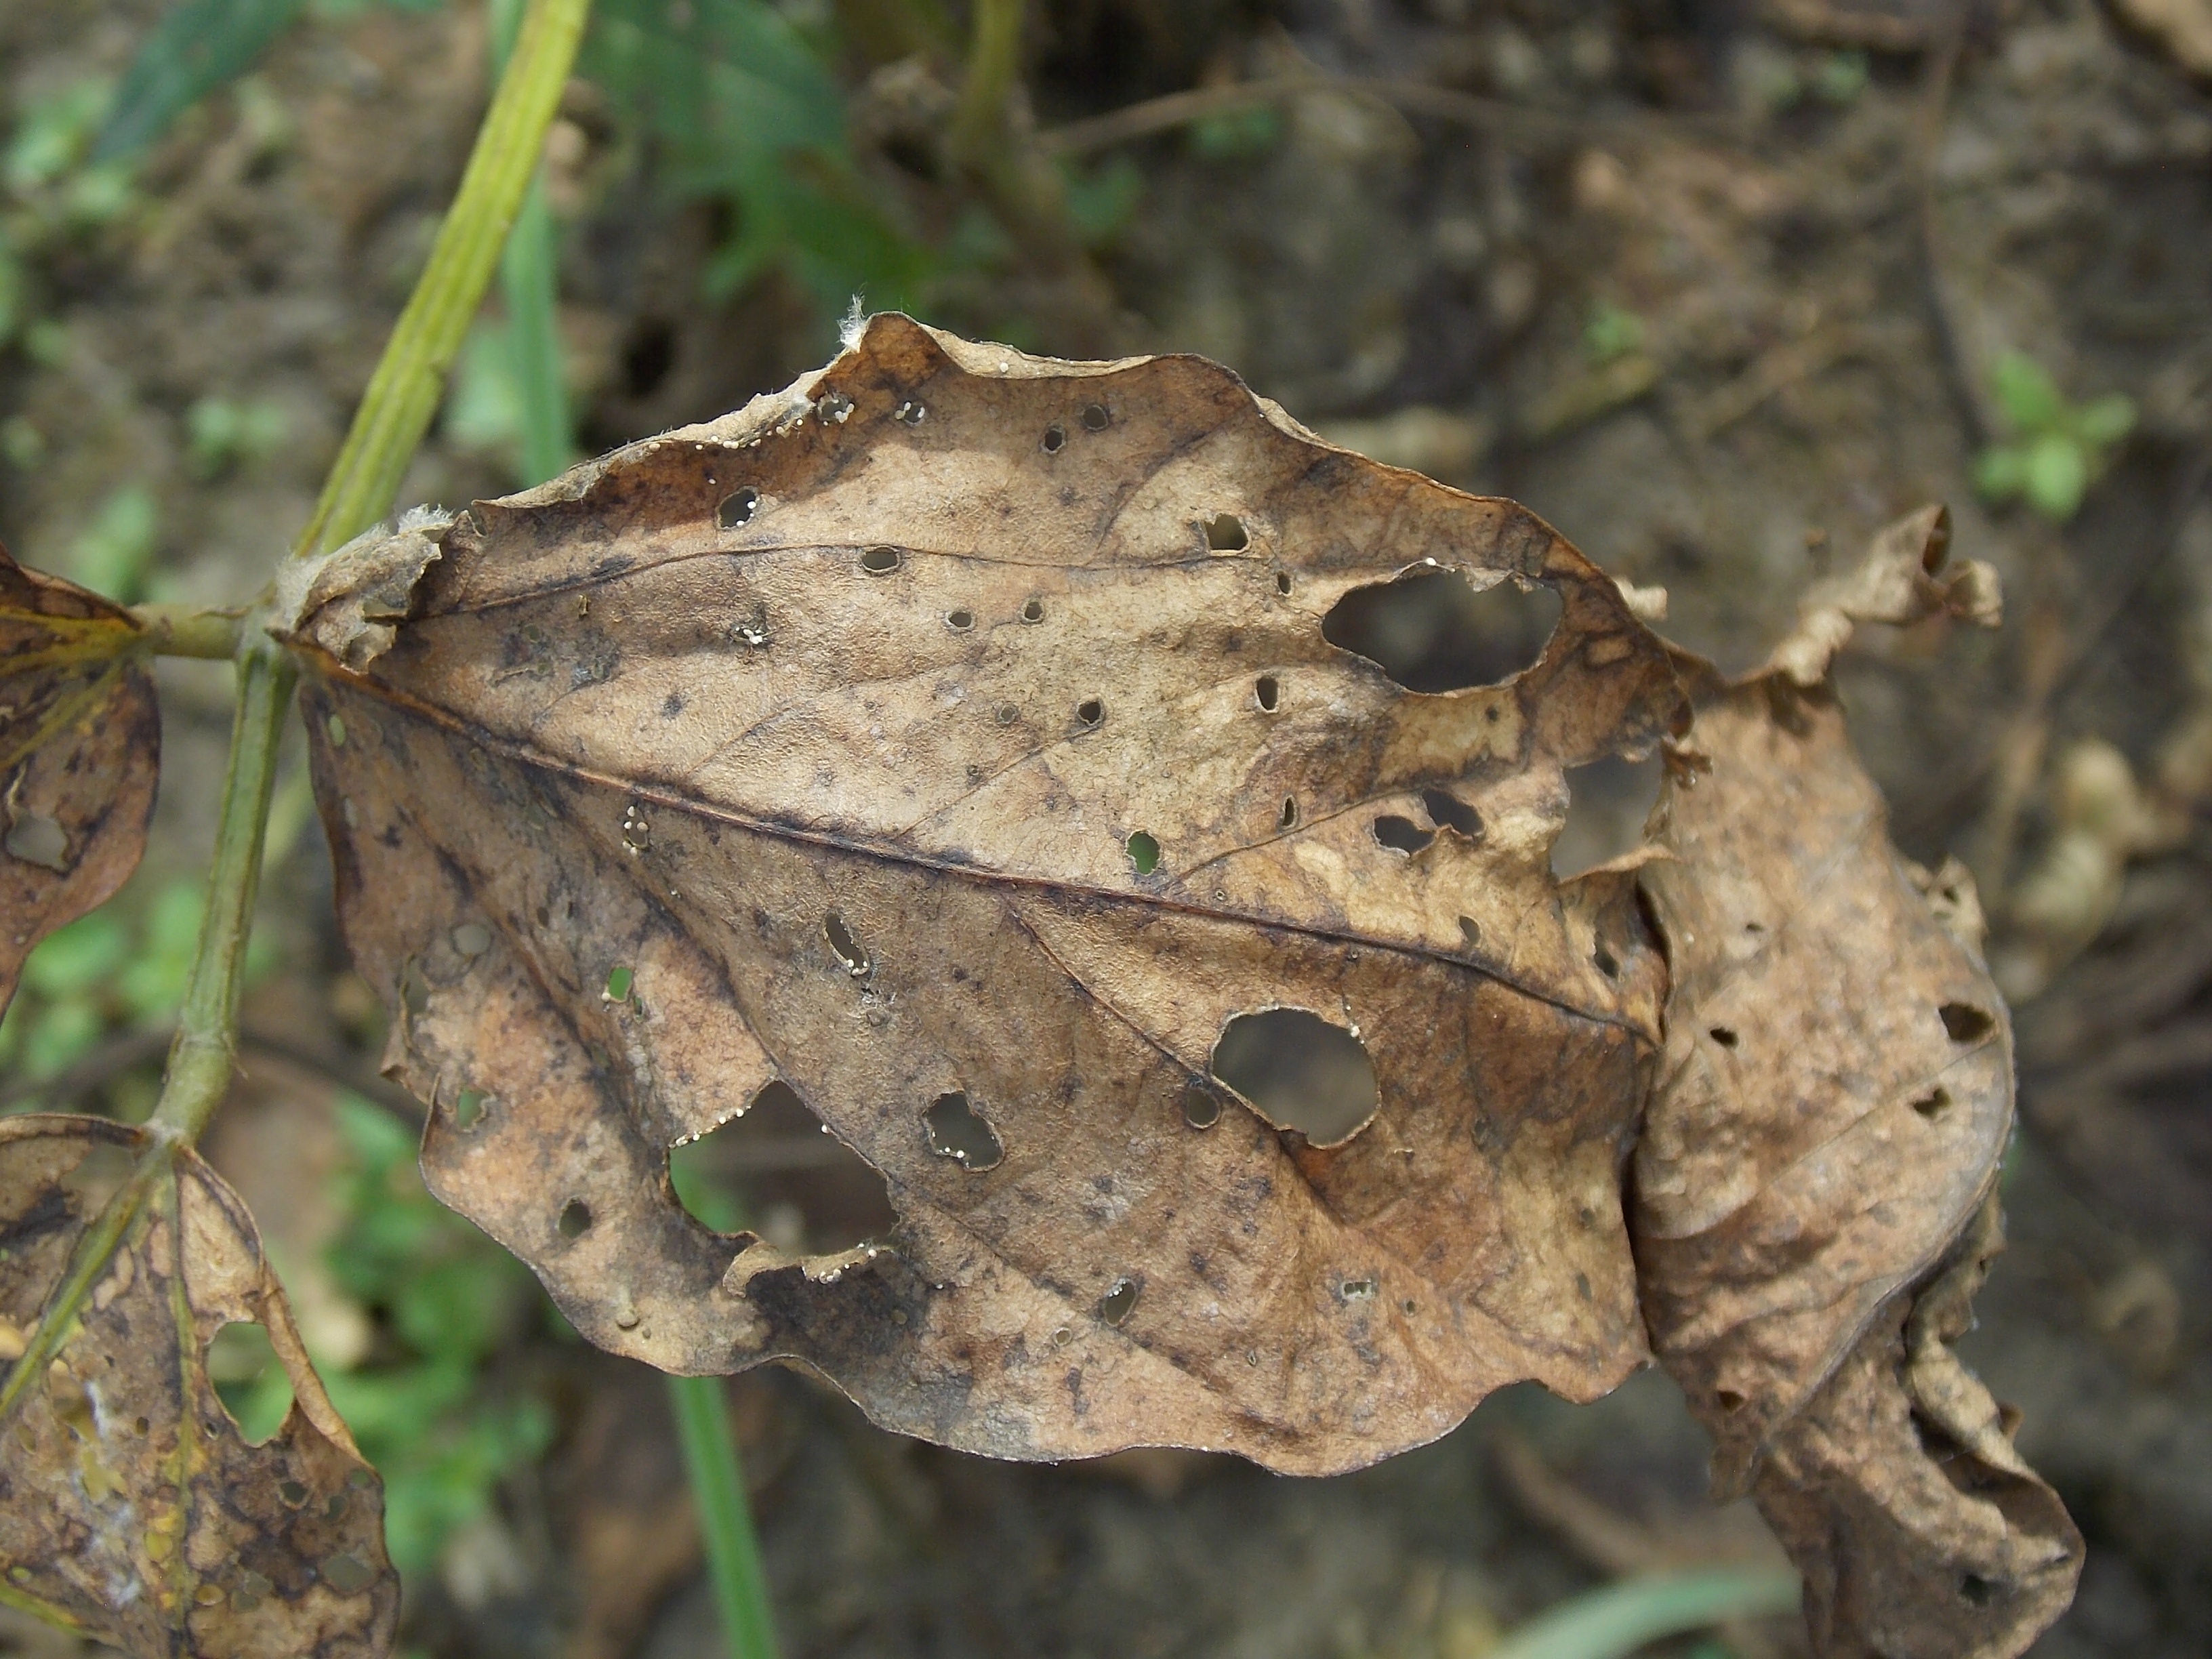
Label: Disease